Butterfly gardening

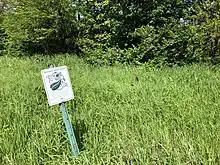
A monarch waystation in Bowling Green, Ohio, near Toledo (May 2019)

"Monarch Watch" provides information on rearing monarchs and their host plants. Efforts to restore falling butterfly populations by establishing butterfly gardens and migrating monarch "waystations" require particular attention to the target species' food preferences and population cycles, as well to the conditions needed to propagate and maintain their food plants.